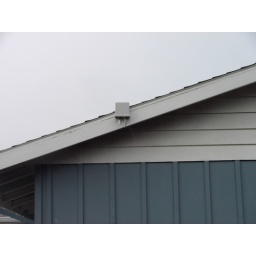
Rain Sensor looking WestAbout 10 ft above ground on edge of roof Teeter-Totter mechanism, not heated